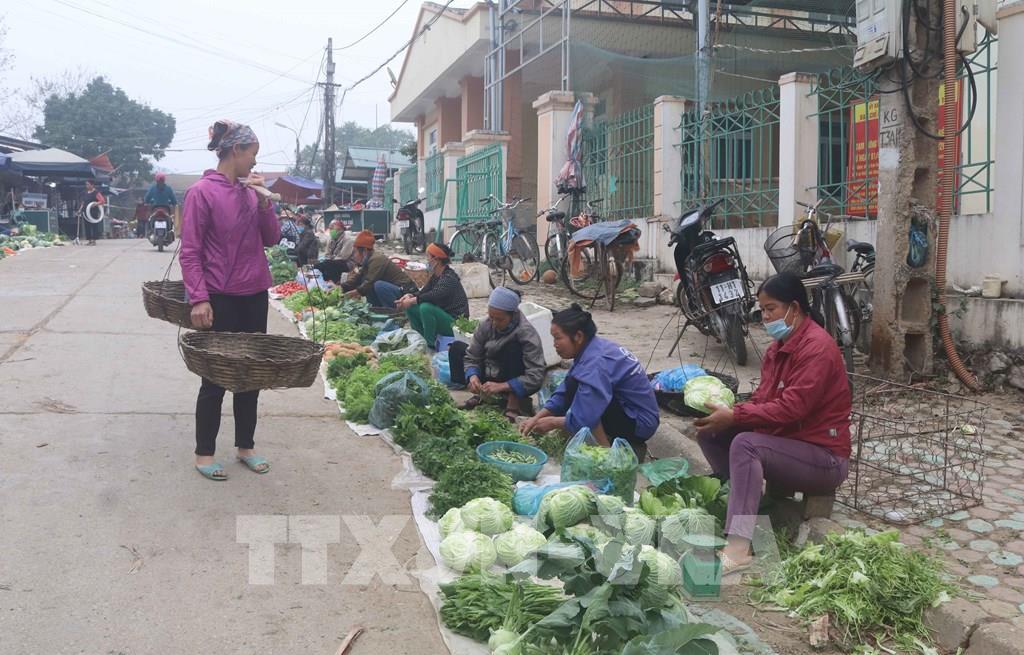
có nhiều sạp hàng bán rau củ quả đang xuất hiện ở bên vệ đường